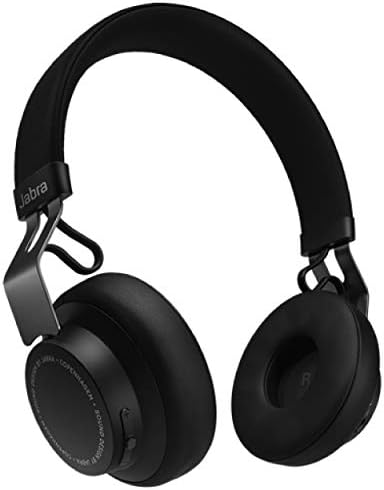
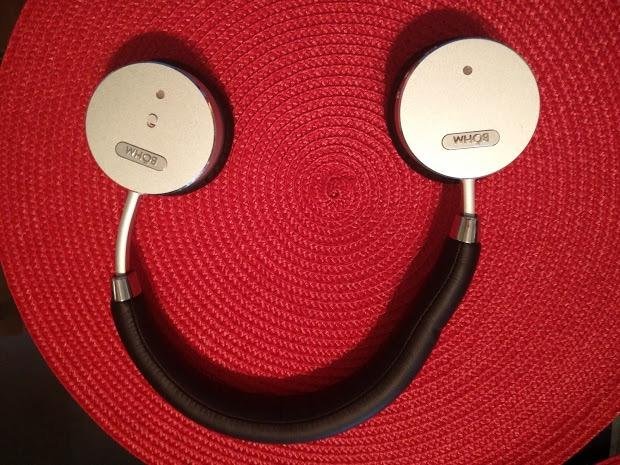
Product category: headphones
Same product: no